Bernard Destremau

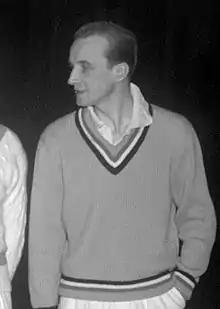
Bernard Destremau in 1951

Bernard Destremau (11 February 1917 – 6 June 2002) was a French tennis player, tank officer, diplomat and politician.